Chris Messina

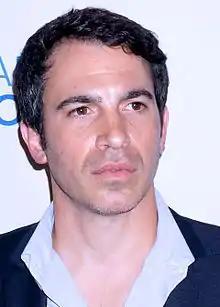
Messina in 2014

Chris Messina (born August 11, 1974) is an American actor. He is best known for starring as Danny Castellano in the series "The Mindy Project" (2012–2017), which earned him two nominations for the Critics' Choice Television Award for Best Actor in a Comedy Series.